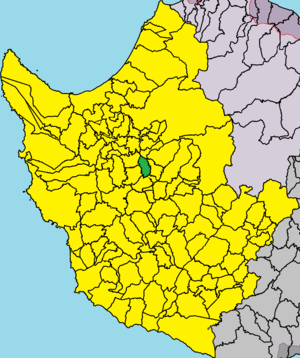
Lása est un village de Chypre de plus de 67 habitants.